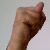
The image shows a hand gesture representing the letter 'N' in Indian Sign Language.